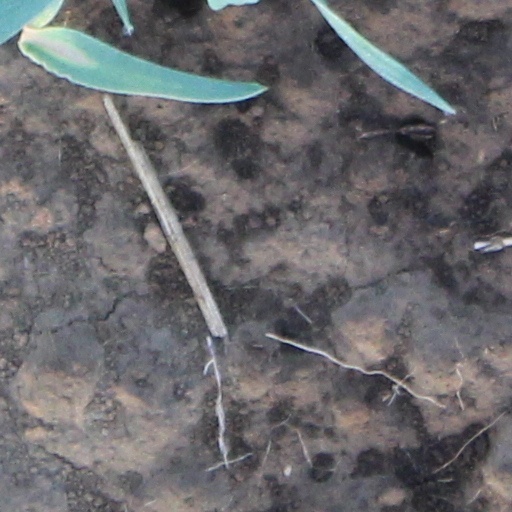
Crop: wheat